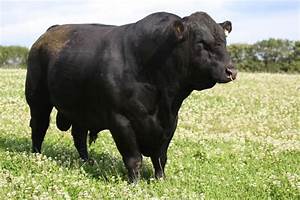
Label: mucca